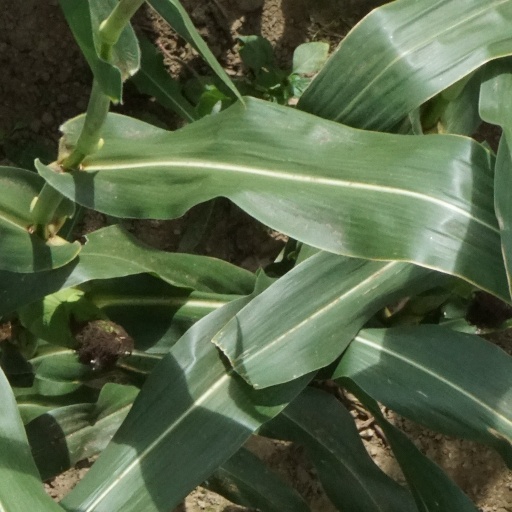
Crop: maize; corn